Locate the barista tools in this POV image.
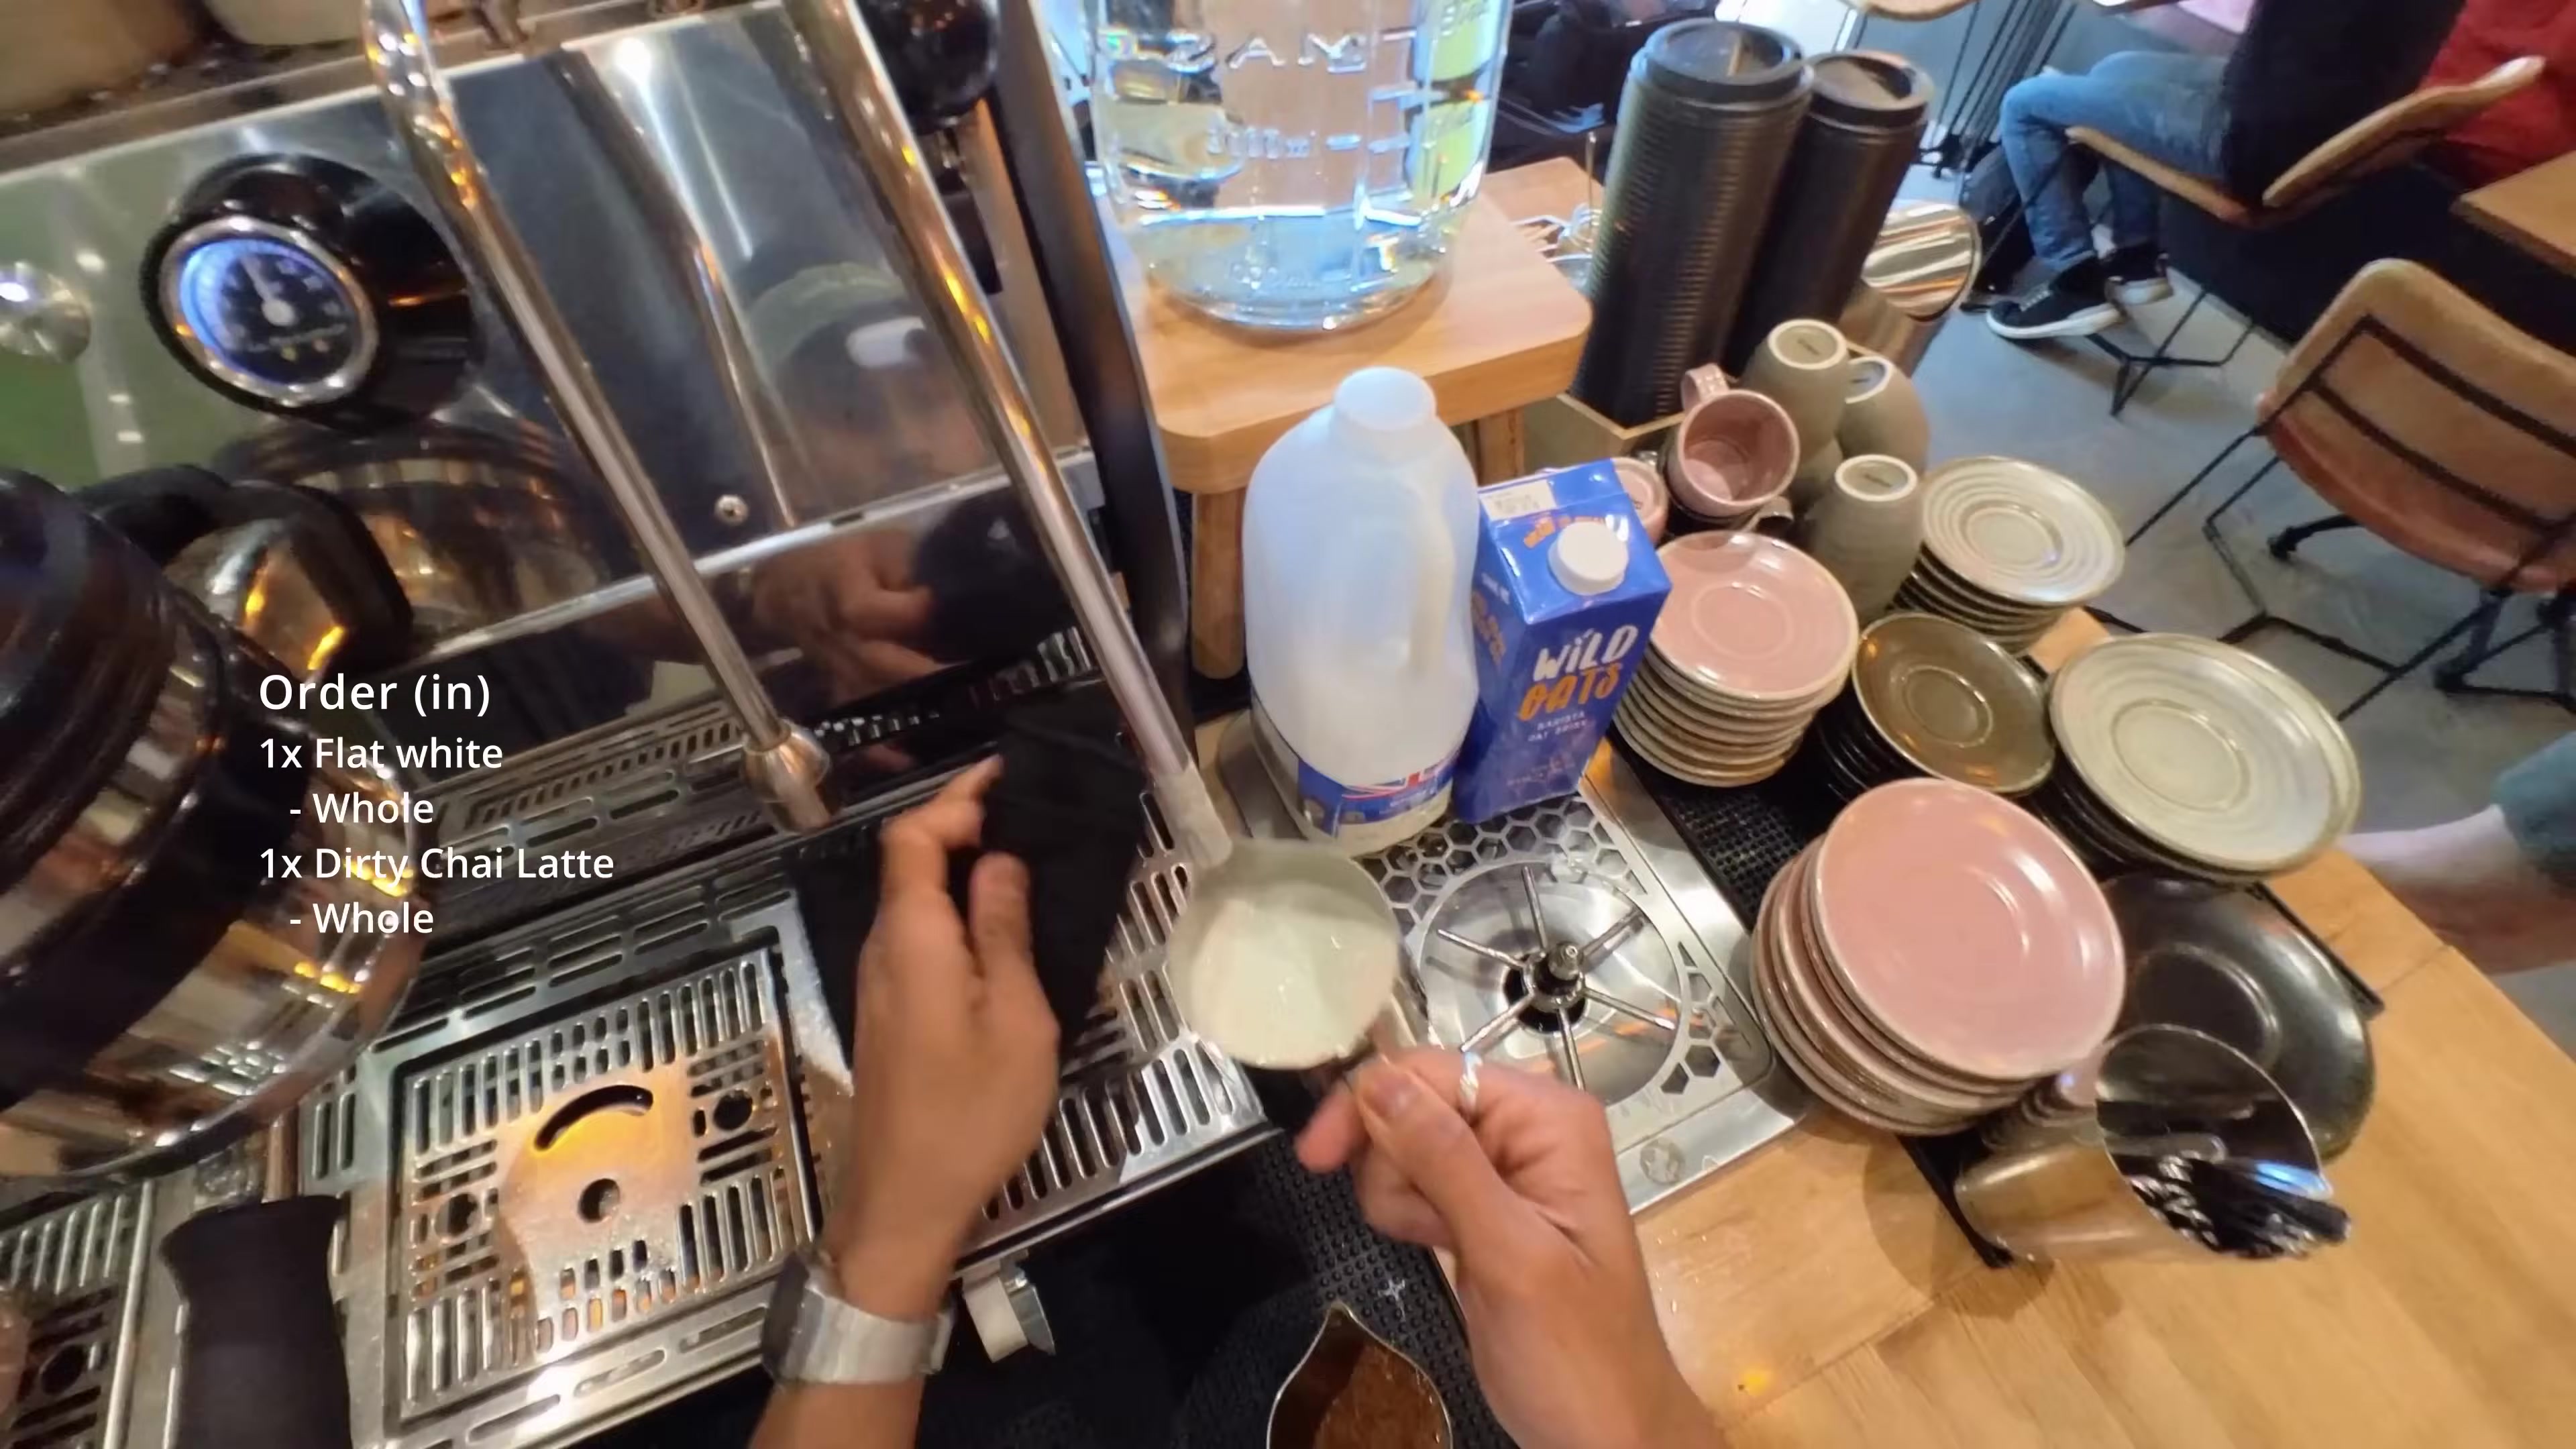
Detections: Portafilter [10,507,179,1000], Milk Pitcher [447,575,552,739], Milk Container [479,253,577,586], Cup [642,231,756,405], Hand [314,522,412,891], Steam Wand [134,0,476,597], Milk Container [563,317,649,570]